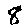
Label: 8